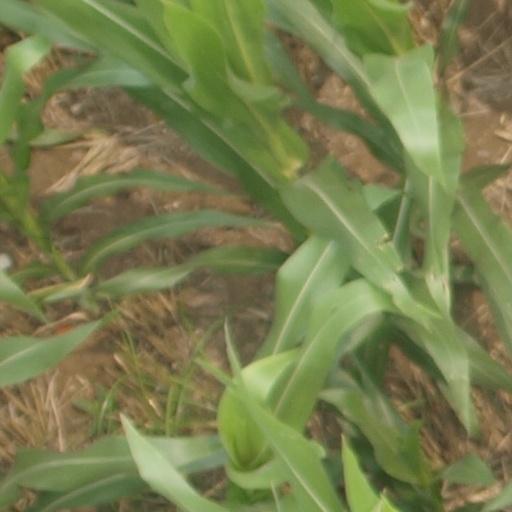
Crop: maize; corn